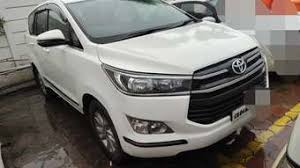
Label: noambulance